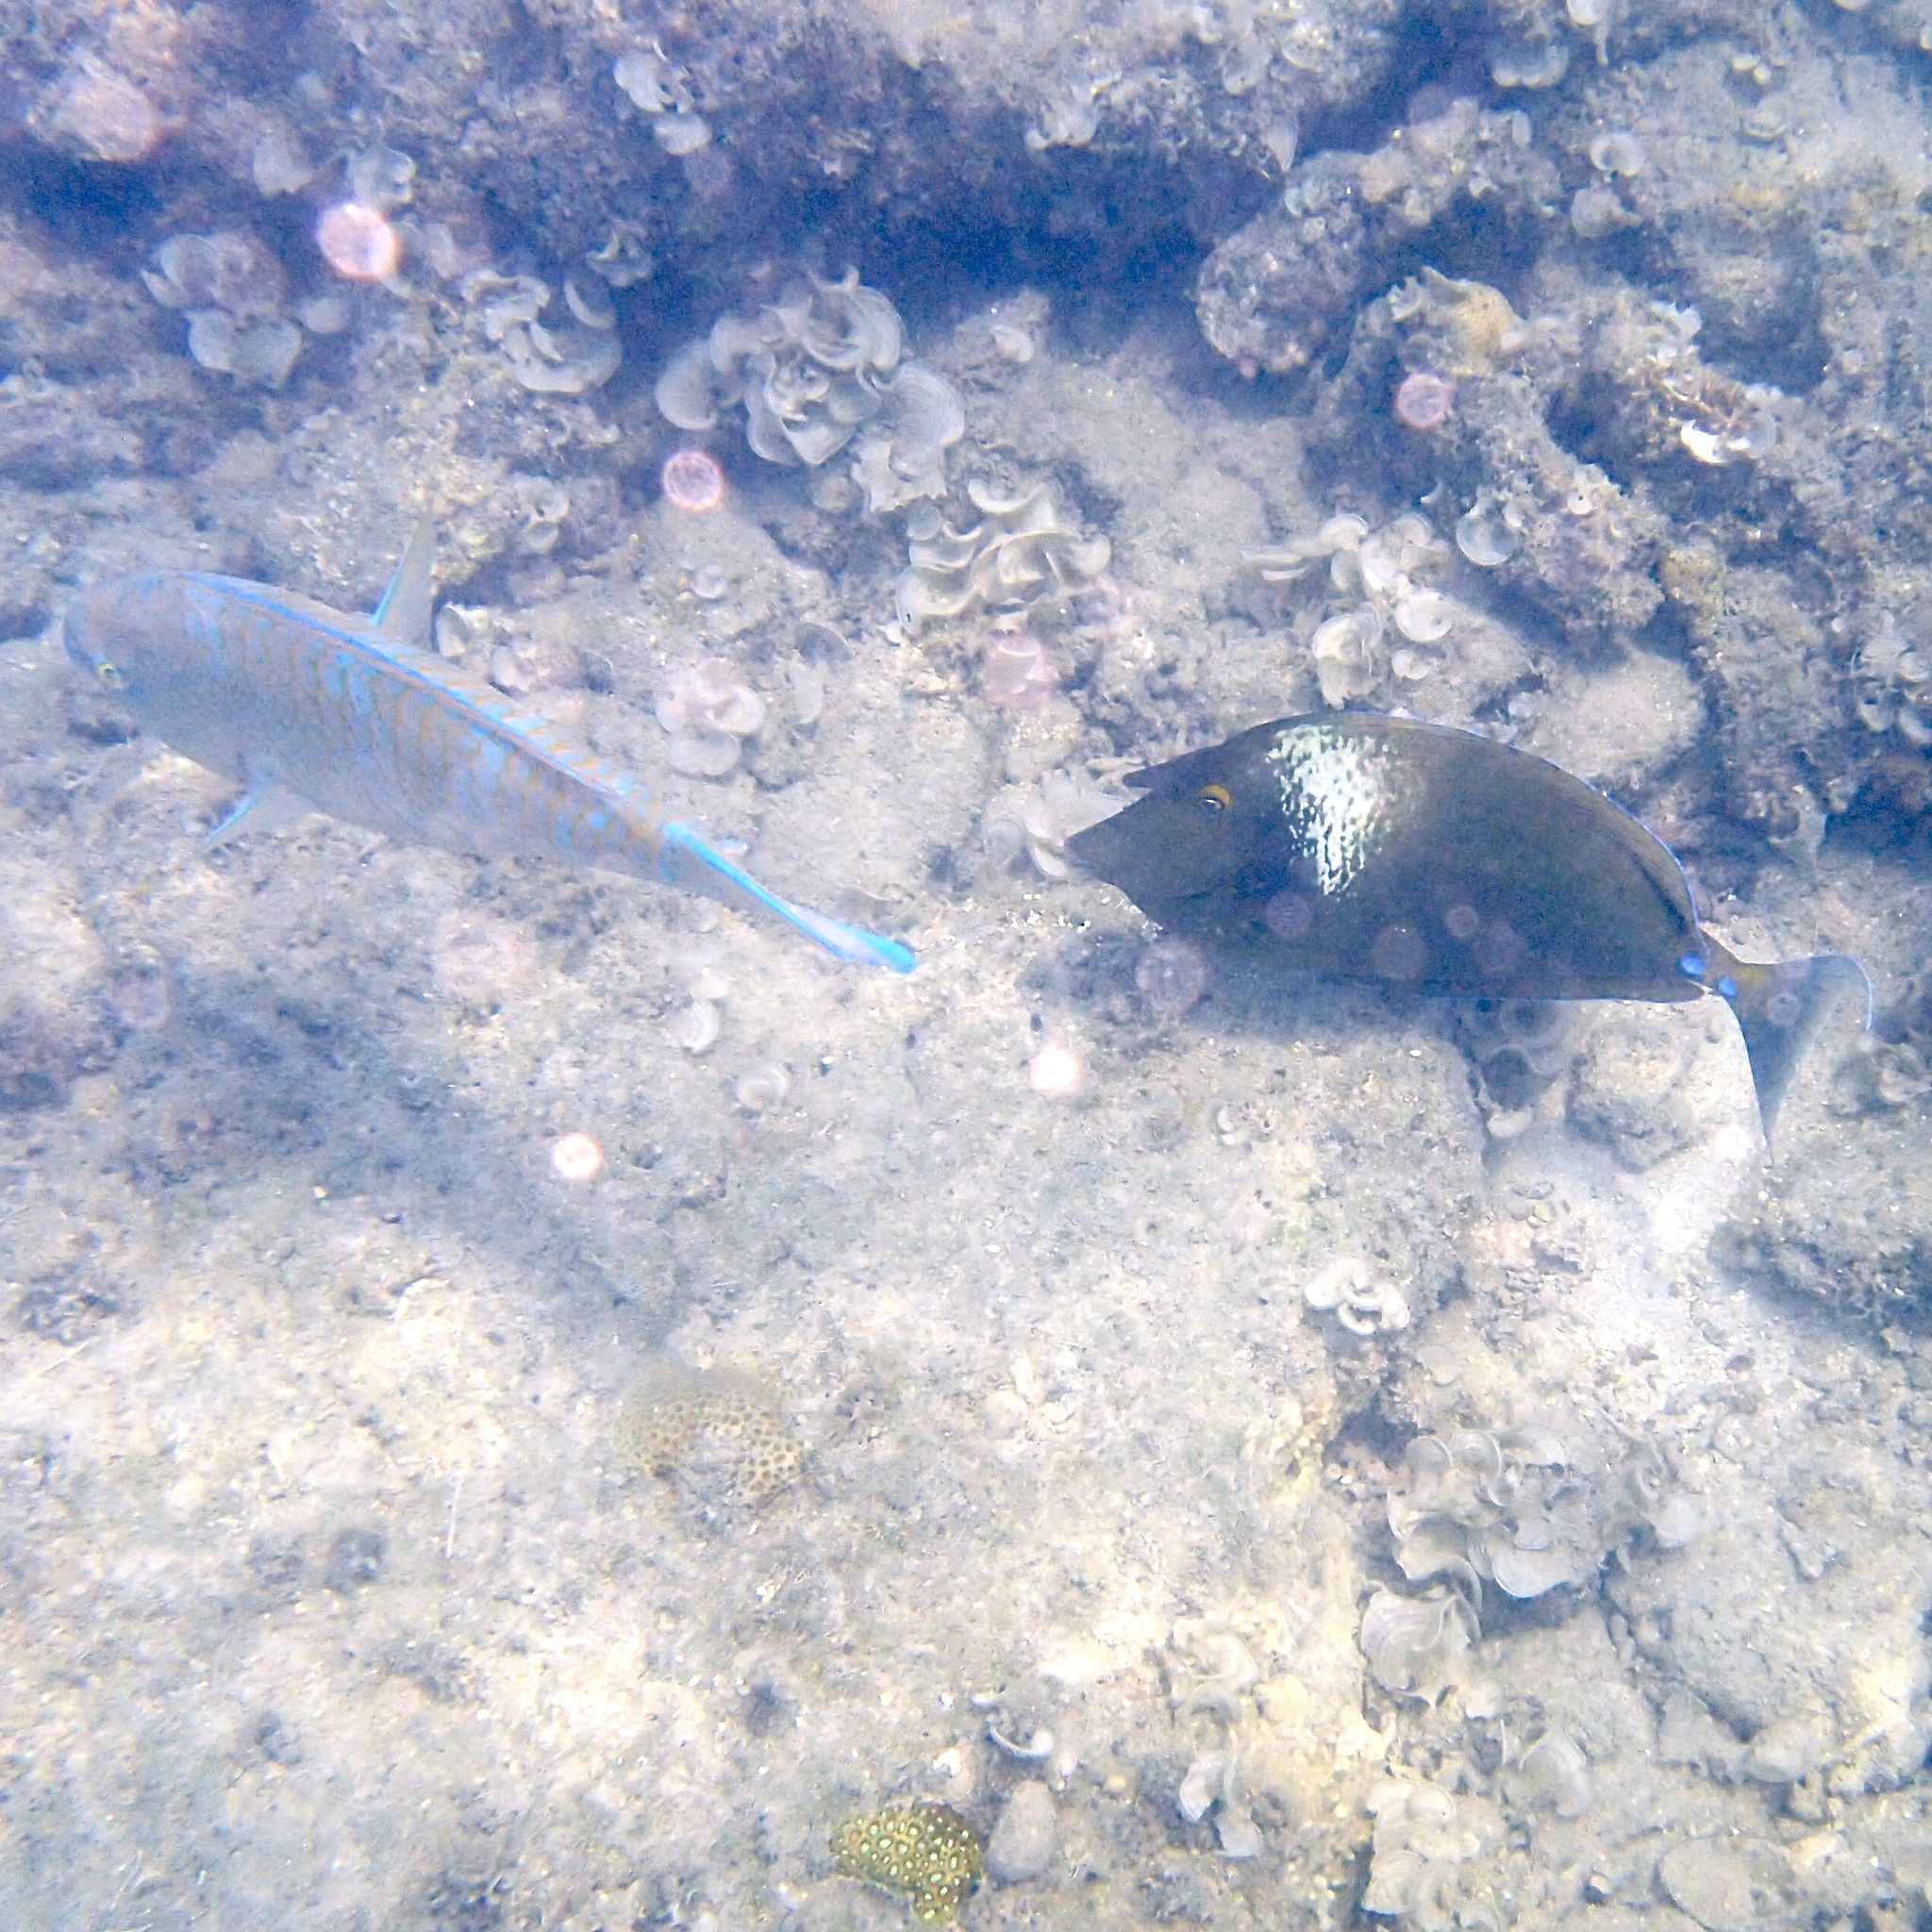
Naso unicornis (Bluespine Unicornfish)